Orders, decorations, and medals of Armenia

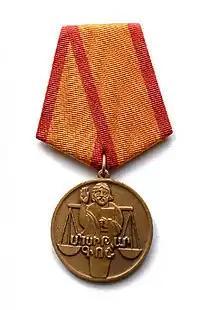

Anania Shirakatsi Medal is awarded for notable activities in economy, engineering, science and technology, as well as for significant inventions and discoveries. The law on the Anania Shirakatsi Medal has been in effect since July 26, 1993. The law was amended on November 15, 2000. It is named after Anania Shirakatsi.